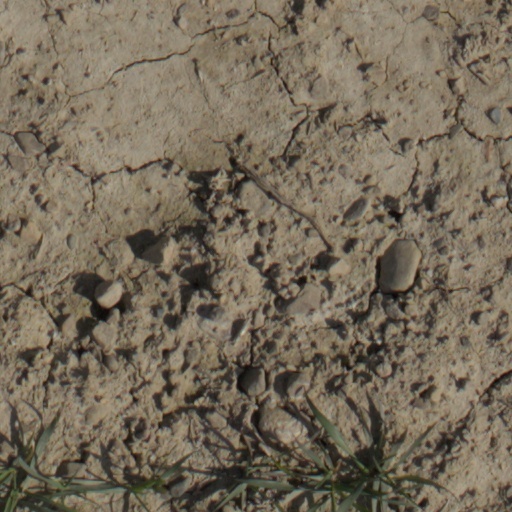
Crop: wheat